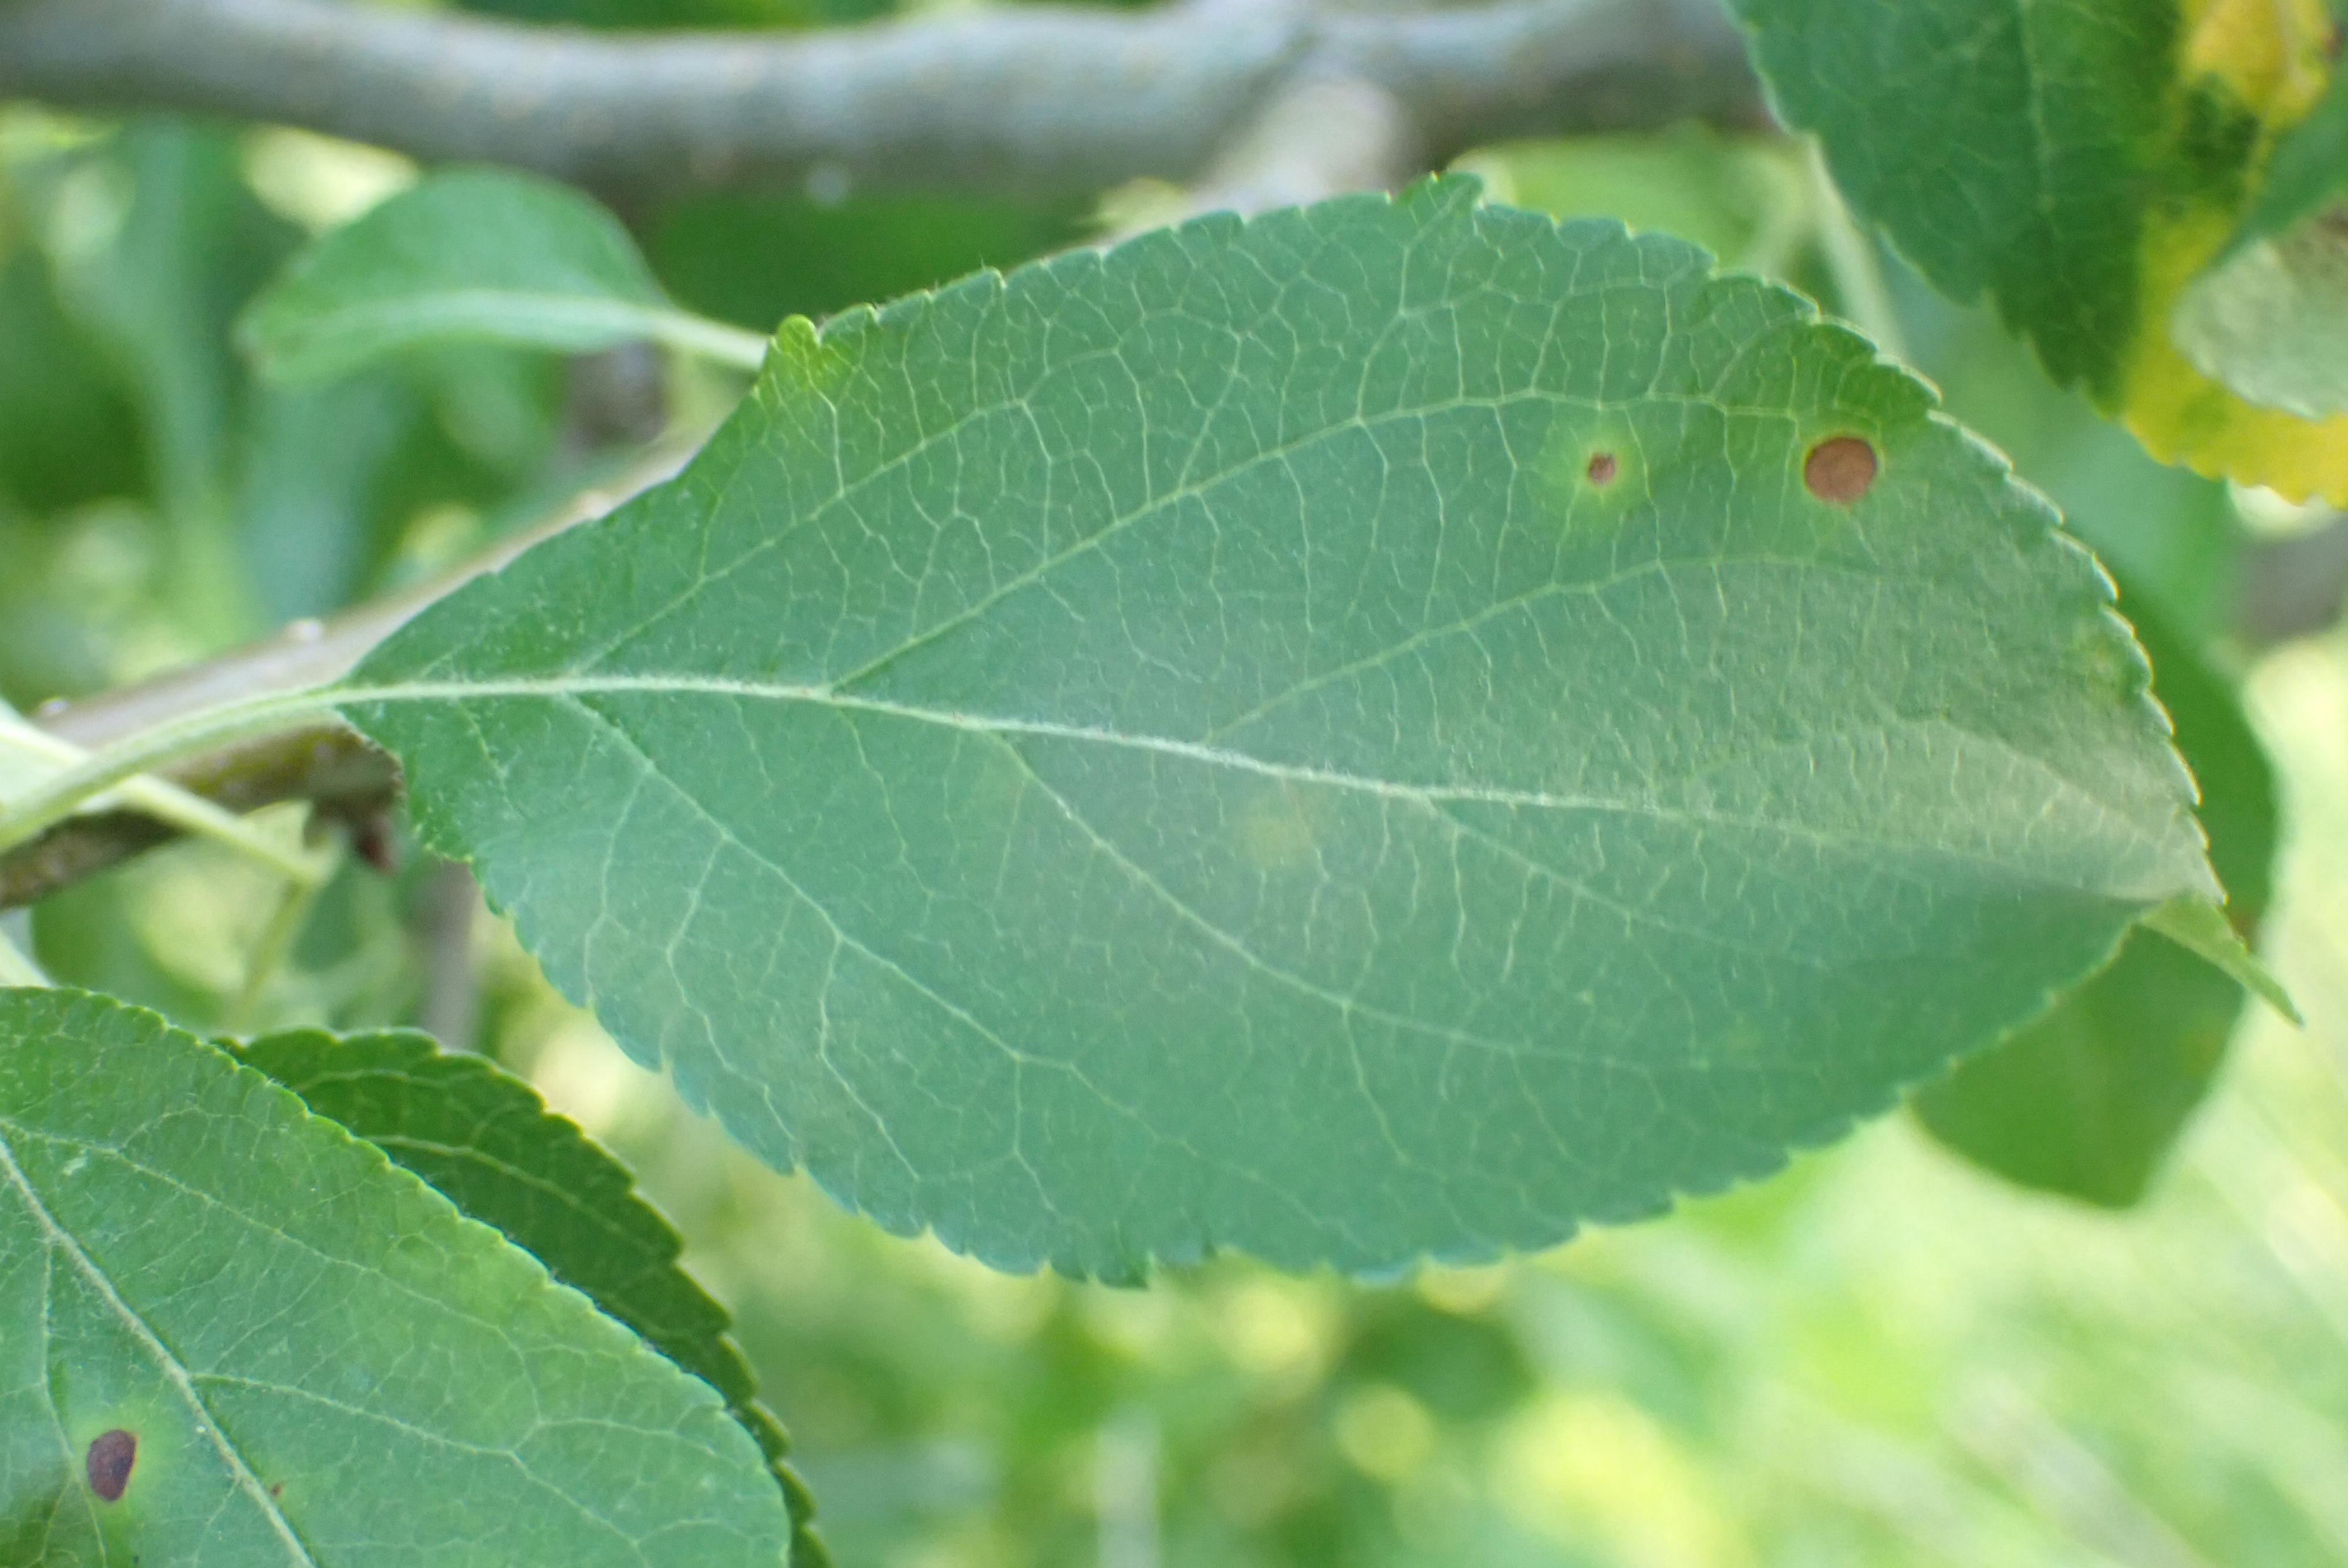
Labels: frog_eye_leaf_spot